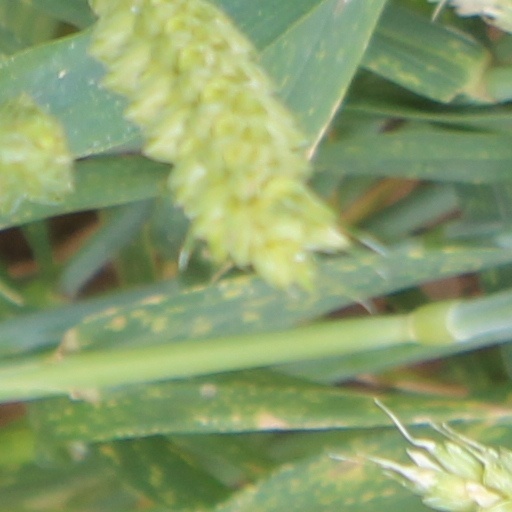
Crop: wheat